Timeline of the Russian invasion of Ukraine (12 November 2022 – 7 June 2023)

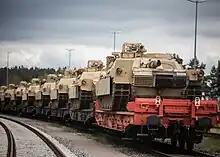
U.S. M1A1 Abrams tanks arrive at Grafenwoehr, Germany for use in training of Ukrainian troops, 12 May 2023

Russia launched around 76 missiles on Kyiv, Kharkiv, Poltava, and Kremenchuk, destroying infrastructure. Reports suggested at least four were killed in Kryvyi Rih. The missiles were fired at nine power plants; Ukraine claimed 60 were intercepted.